Solingen Grünewald station

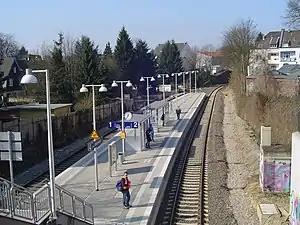
2007

Solingen Grünewald station is in the city of Solingen in the German state of North Rhine-Westphalia. It is on the Wuppertal-Oberbarmen–Solingen railway. The line through the site of Solingen Grünewald station was opened on 12 February 1890 as part of the Solingen–Wuppertal-Vohwinkel line, known as the "Korkenzieherbahn" ("Corkscrew Railway"), to Vohwinkel. The station was opened on 6 May 2006. It is classified by Deutsche Bahn as a category 3 station.